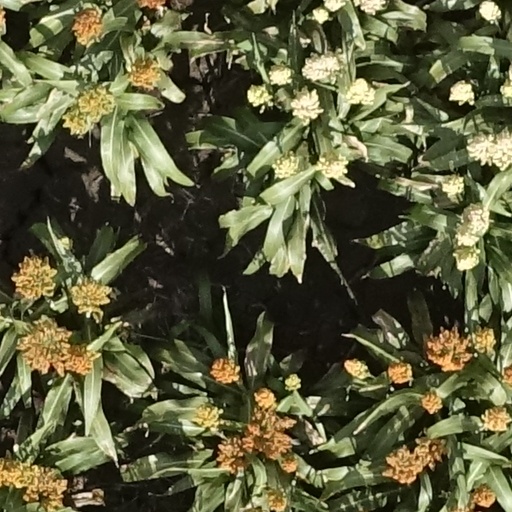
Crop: sorghum